Giewont

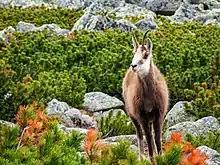
Tatra chamois

A number of Poland's rare species of plants have been recorded in the area including field locoweed, Hoppe's cudweed, halberd willow, leathery grapefern, false orchid, Pedicularis hacqueti, "Cerastium latifolium L" and "Senecio aurantiacus Less." Among notable animal species is Tatra chamois. Giewont is one of few places in Poland where these animals can survive winter.